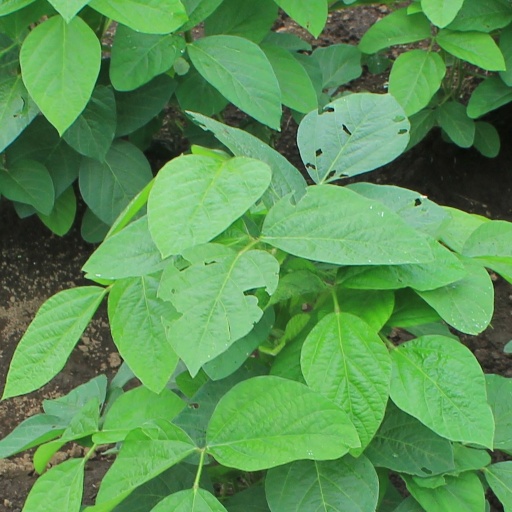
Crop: soybean